Peace of Antalcidas

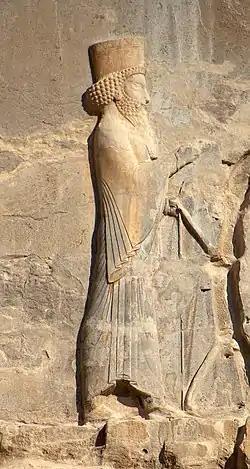
The Peace of Antalcidas was guaranteed by Achaemenid ruler Artaxerxes II.

The most notable feature of the King's Peace is the Persian influence it reflects. The Persian decree that established the terms of the peace, as recorded by Xenophon, clearly shows this: